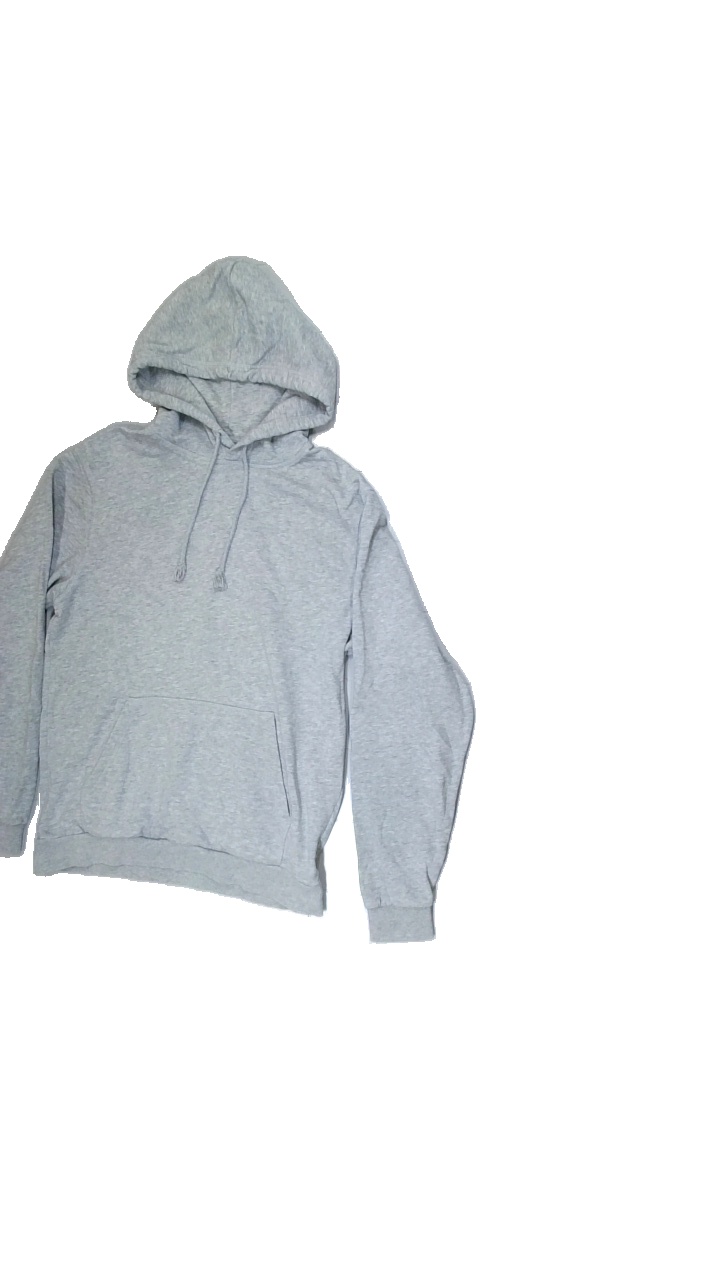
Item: Hoodie (Men)
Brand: H&m
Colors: Grey
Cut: Regular
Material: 100%cotton
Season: Spring
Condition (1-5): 4
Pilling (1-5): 4
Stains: Minor
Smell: Major
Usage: Export
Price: <50